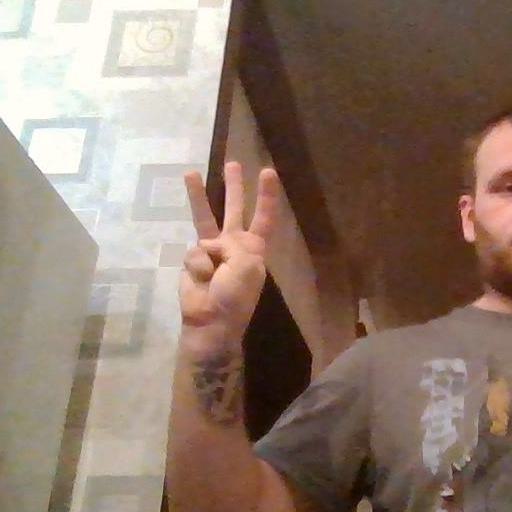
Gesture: three